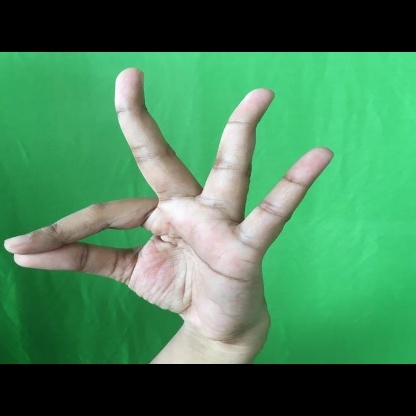
Mudra: Hamsasyam